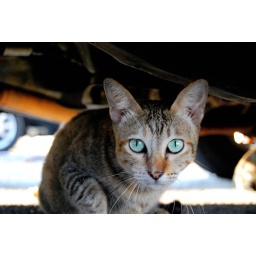
cat under car 3